Seven Ill Years

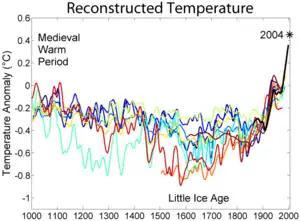
Temperature comparisons, showing the "Little Ice Age"

Before the mid-17th century, difficult terrain, poor roads and primitive methods of transport meant there was little trade between different areas of Scotland. This became less true after 1660, with the number of rural towns authorised to hold markets increasing from 100 to over 300 by 1707, but surpluses were exported, the most significant being the lucrative cattle trade with England. For various reasons, Scottish agriculture was not as productive as it should have been, a situation which persisted into the first decades of the 18th century.